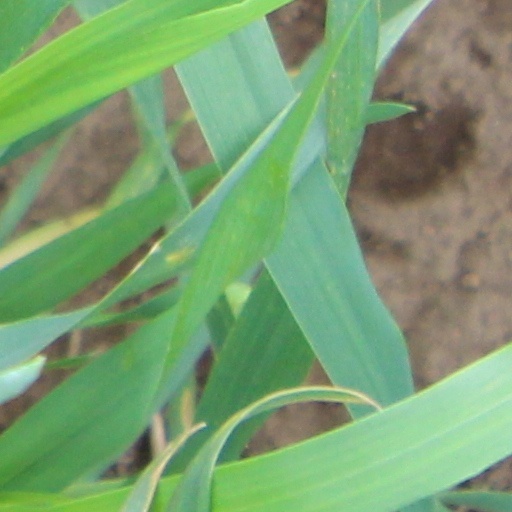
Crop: wheat